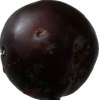
Label: plum